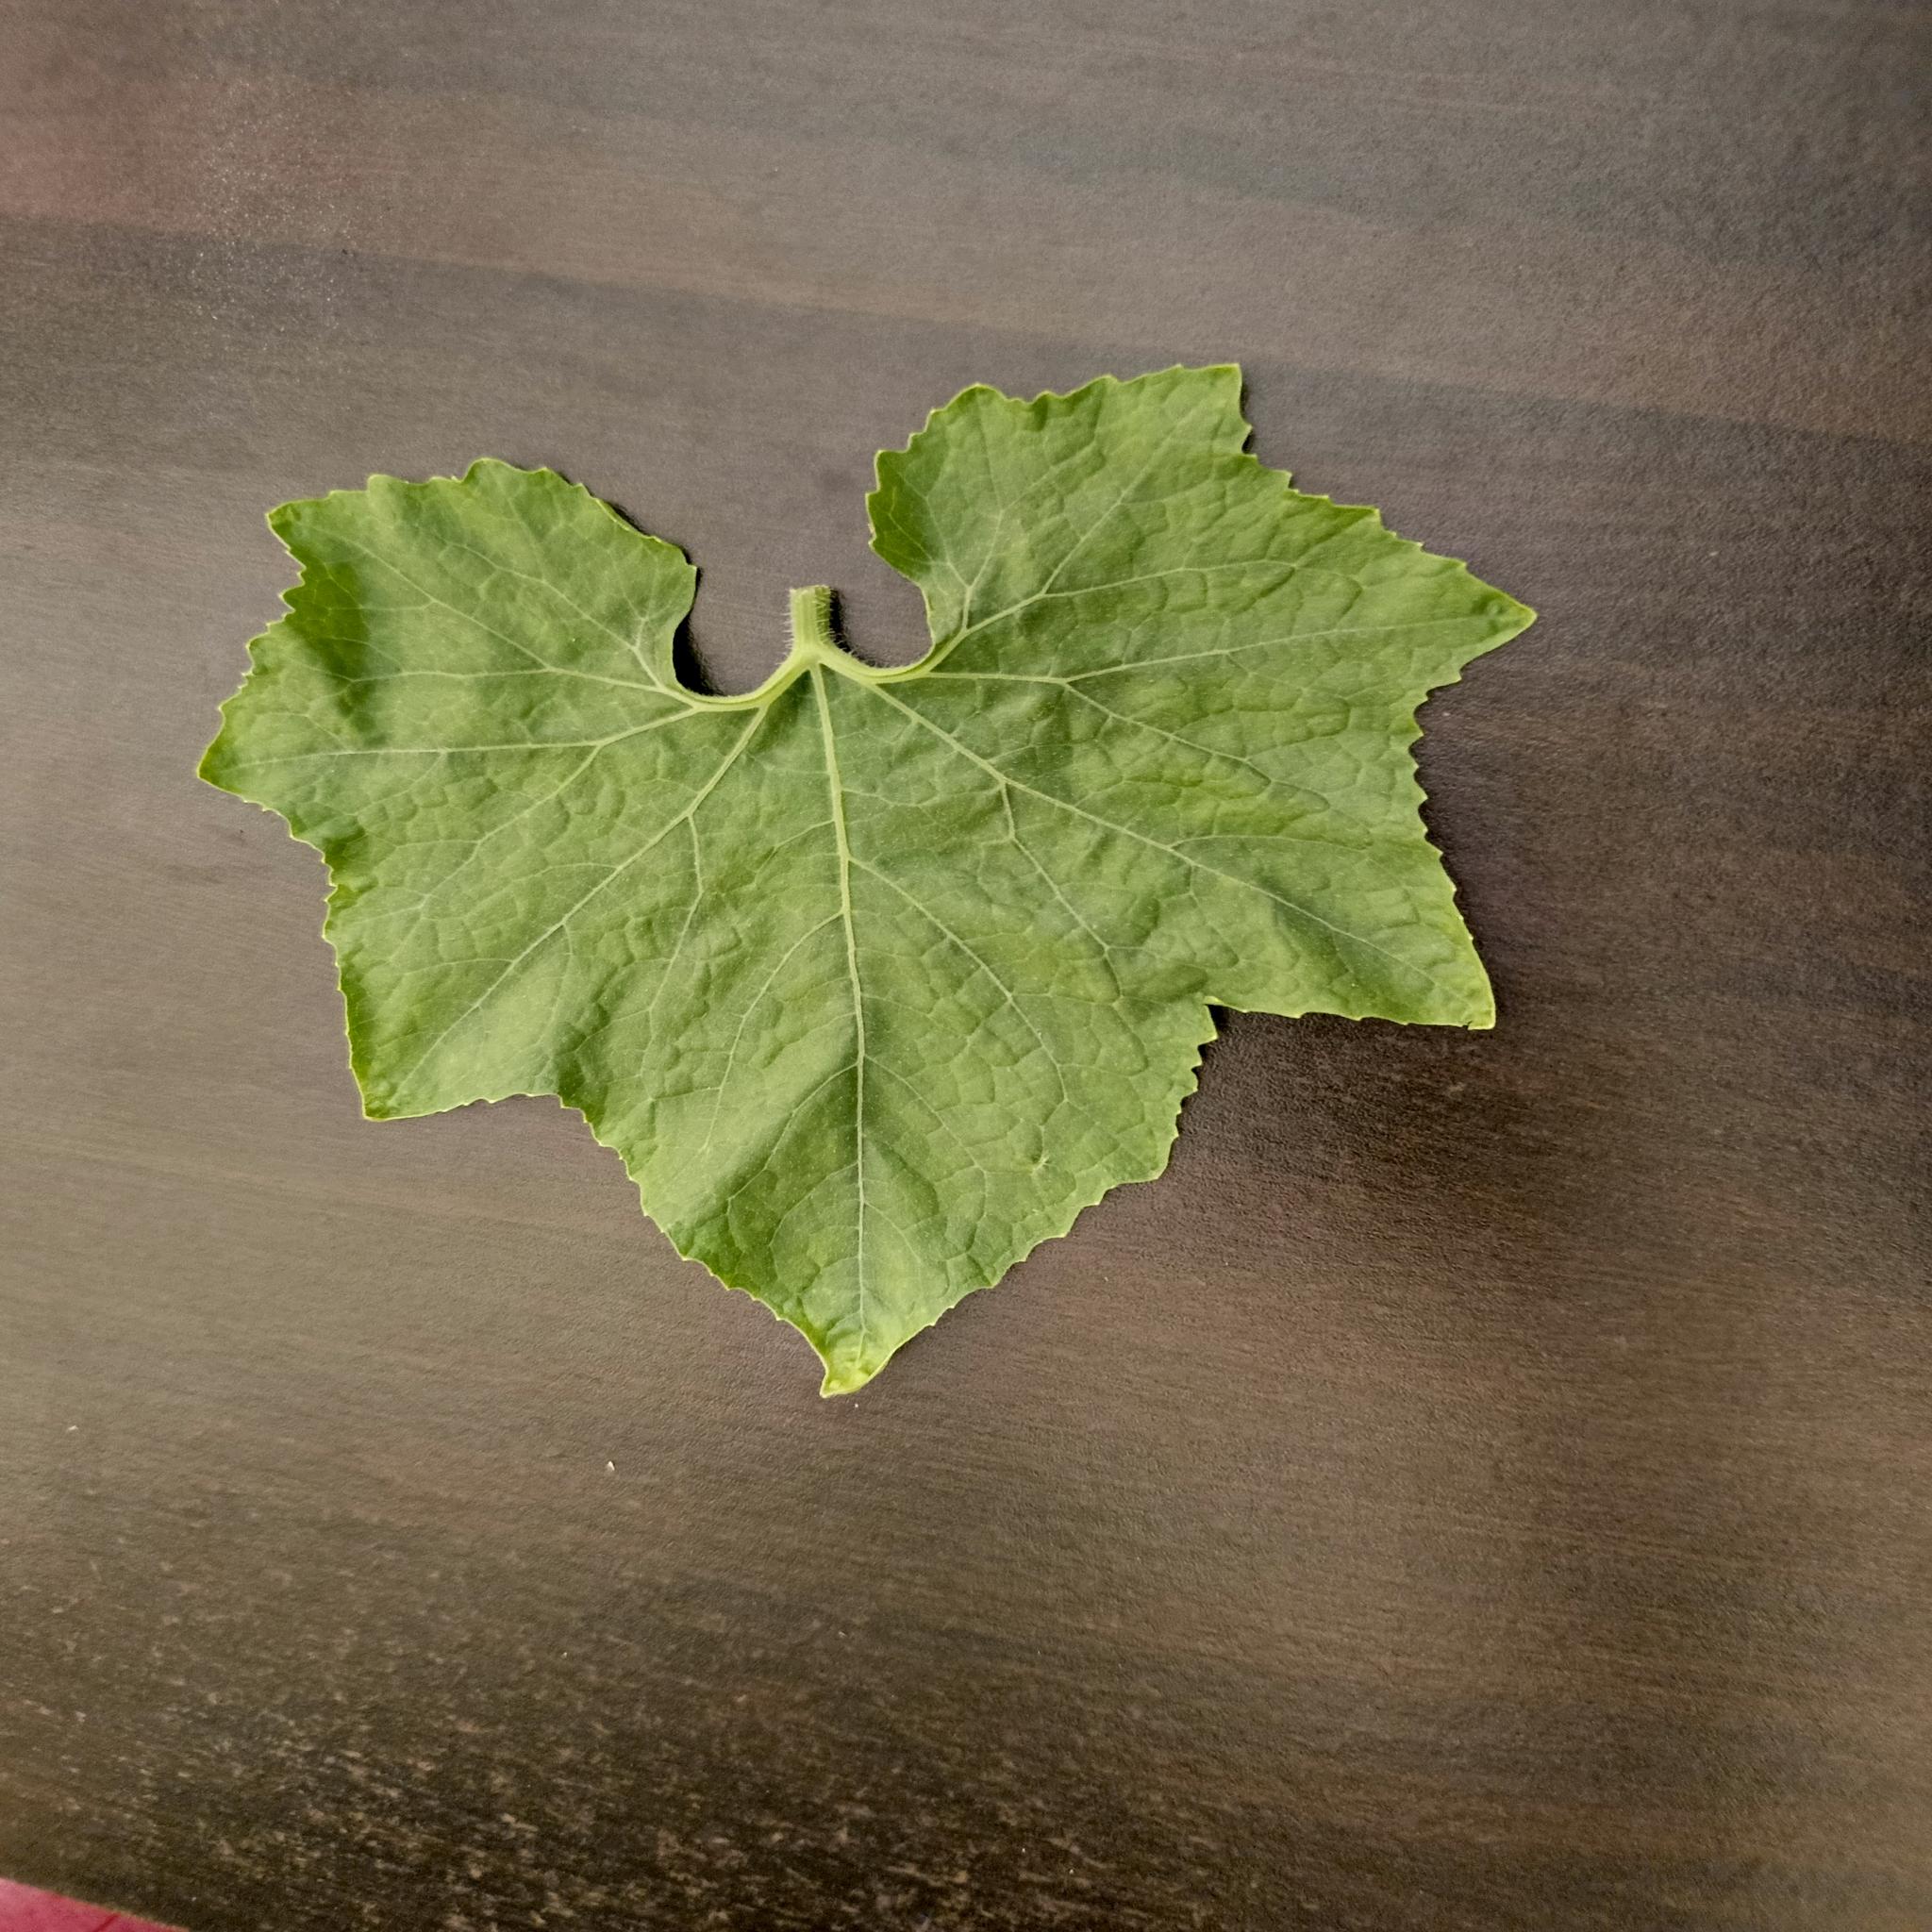
Label: Healthy